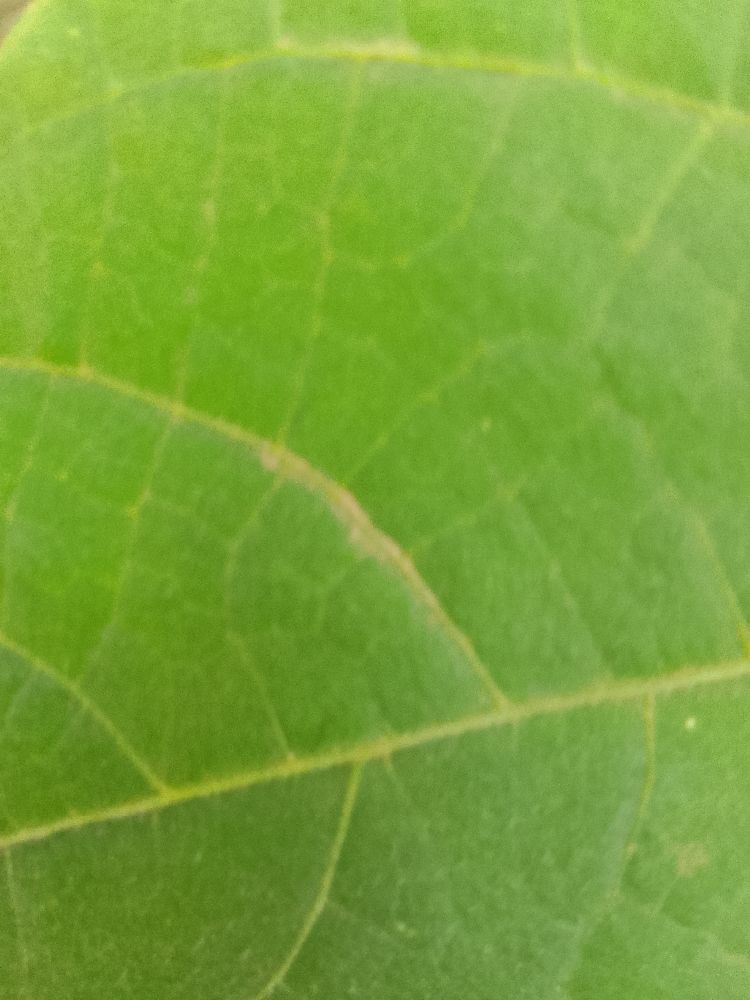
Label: healthy